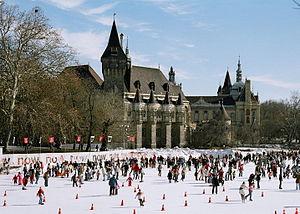
Le bandy ou hockey russe est un sport collectif, ancêtre du hockey sur glace. Le bandy se pratique sur des terrains de football gelés. Chaque équipe compte onze joueurs sur le terrain. Les joueurs munis de patins se disputent à l'aide d'une crosse une petite balle de liège de couleur orange. Le système du hors-jeu est similaire à celui en usage en football. La partie dure deux fois quarante-cinq minutes avec une pause d'un quart d'heure entre les deux périodes. Le gardien arrête les tirs à mains nues.
Le château de Vajdahunyad ou Historial architectural est un ensemble architectural original situé au bord de l'étang de Városliget, dans le 14ᵉ arrondissement de Budapest.